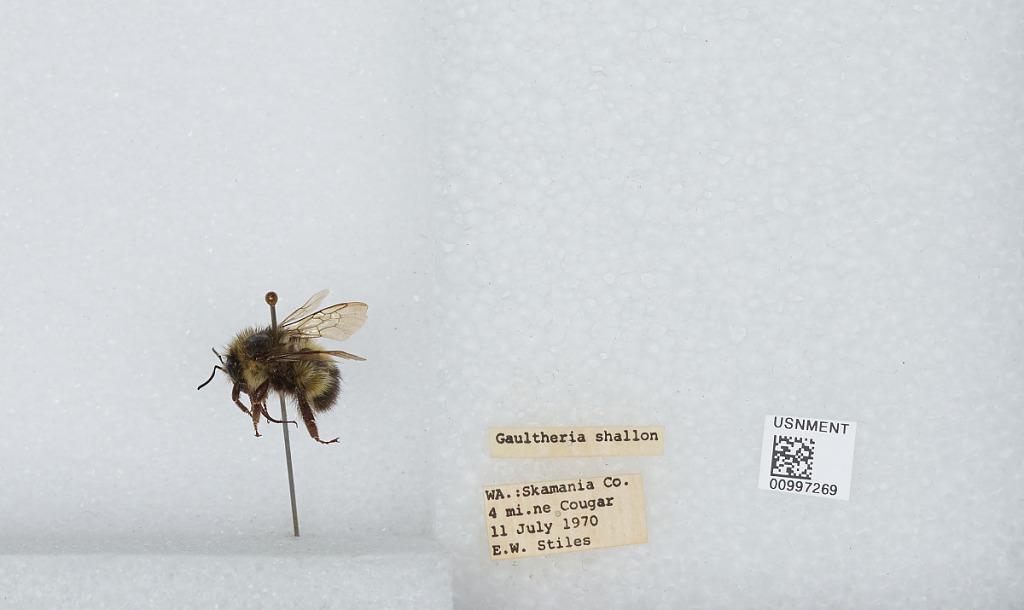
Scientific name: Bombus (Pyrobombus) flavifrons Cresson
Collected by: E. Stiles
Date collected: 1970-7-11
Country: United States
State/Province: Washington
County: Skamania
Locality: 4 miles northeast of Cougar
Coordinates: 46.0606, -122.23